For Sale (1998 film)

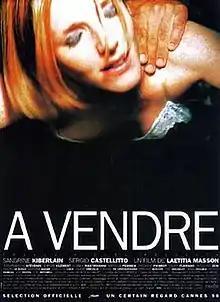
Film poster

For Sale is a 1998 French drama film directed by Laetitia Masson. It was screened in the Un Certain Regard section at the 1998 Cannes Film Festival.